2015 European Rowing Championships

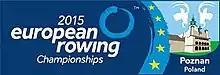

The 2015 European Rowing Championships were held in Poznań, Poland, between 29 and 31 May 2015.